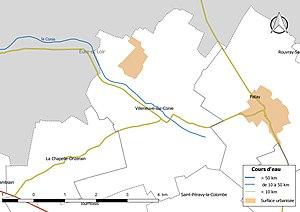
Carte du réseau hydrographique de la commune de fr:Villeneuve-sur-Conie (France).
Villeneuve-sur-Conie est une commune française, située dans le département du Loiret en région Centre-Val de Loire.